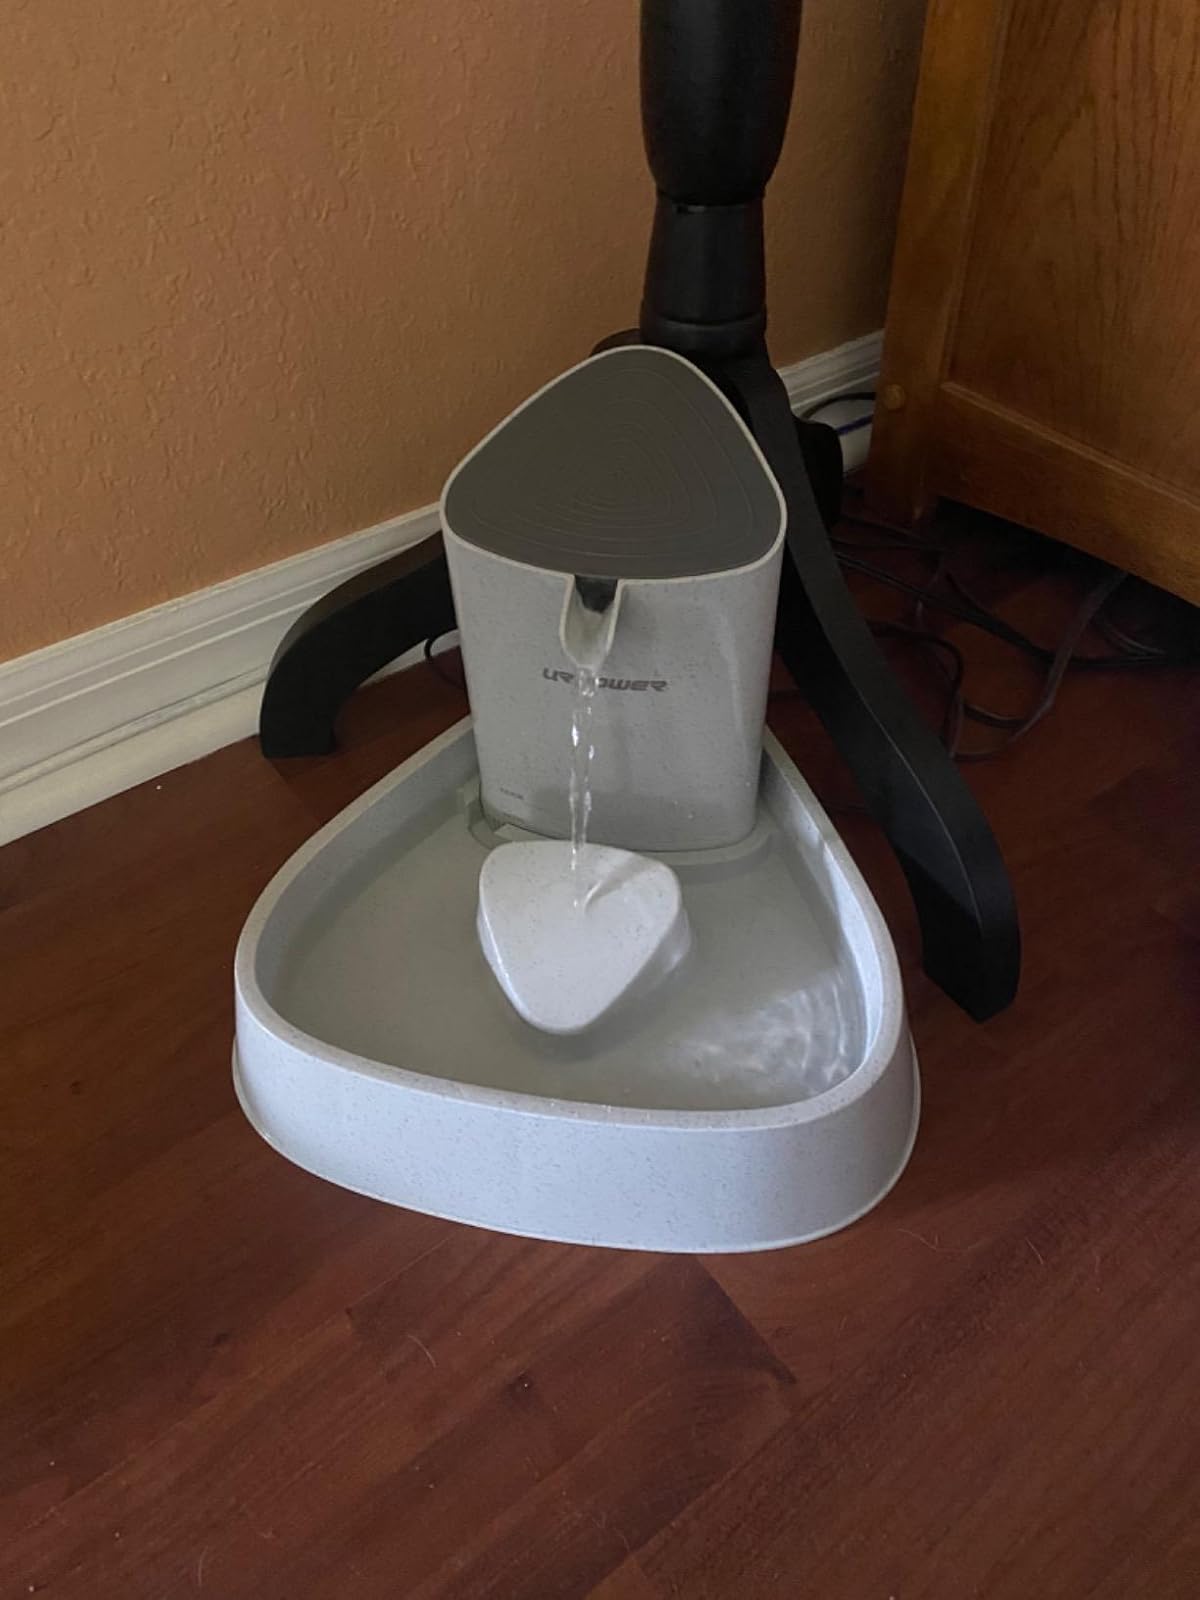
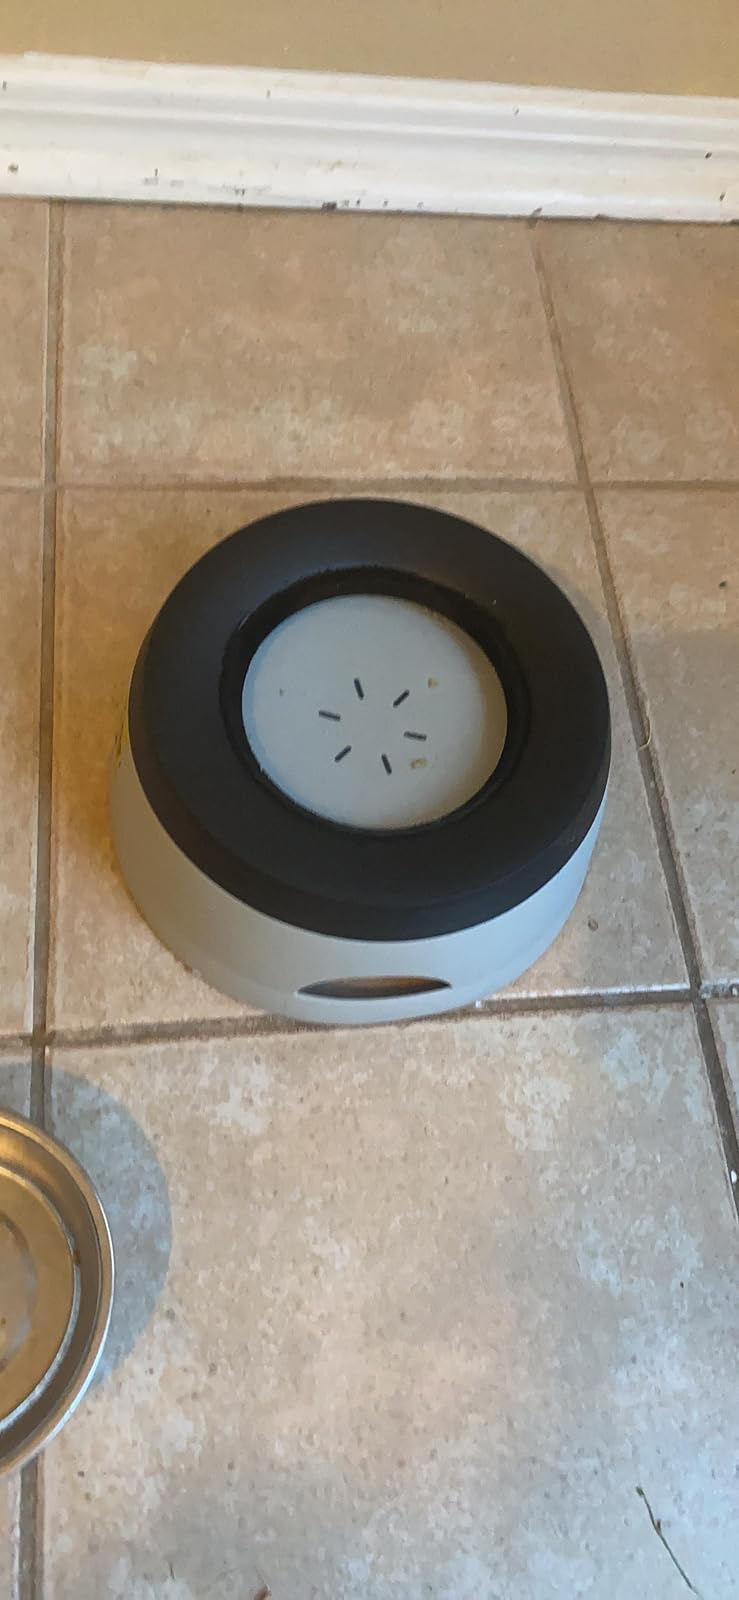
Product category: items_bowl
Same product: no